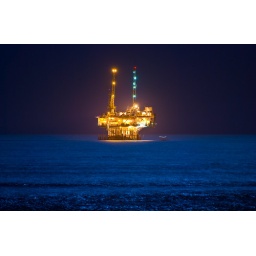
Oil Rig off the coast Seal Beach looks beautiful lonely scary against velvet blue ocean and night sky